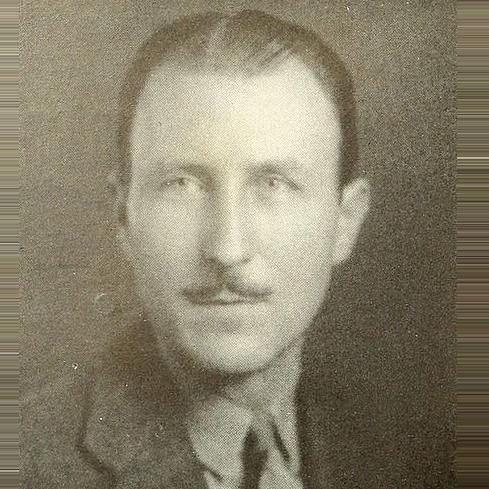
Age: 40